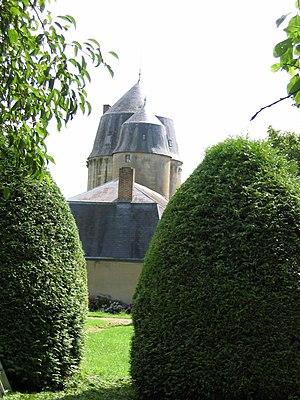
Donjon de Day, vue de plain-pied ouest, commune de Neuville-Day, Ardennes, france This building is inscrit au titre des Monuments Historiques. It is indexed in the Base Mérimée, a database of architectural heritage maintained by the French Ministry of Culture,
Le donjon de Day, ou tour de Day, est un donjon situé à Neuville-Day, en France. C'est un exemple intéressant de donjon sur motte. Souterrain, trésors, demoiselles emprisonnées, etc., plusieurs légendes sont attachées au château dont ce donjon est le vestige pittoresque.